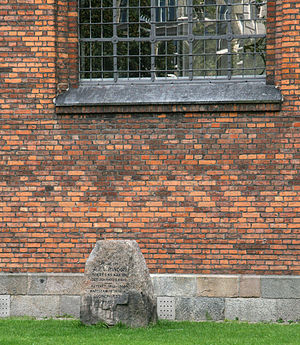
Sankt Johannes Kirke (København) / Gravminder
Sankt Johannes Kirke i København ligger ud til det café-rige Sankt Hans Torv og er bl.a. vært for studenterpræsten på Københavns Universitet for Sundhedsvidenskabelige Fakultet og Det Naturvidenskabelige Fakultet. Ydermere hører Rigshospitalets Kirke under Sankt Johannes Sogn.